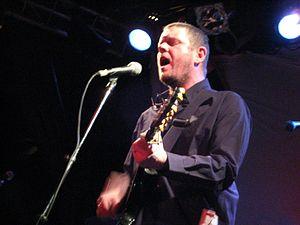
Chris Connelly est un musicien écossais né en 1964 connu pour ses travaux de rock industriel de la fin des années 1980 et début des années 1990, en particulier avec les groupes Revolting Cocks et Ministry.